Aden Emergency

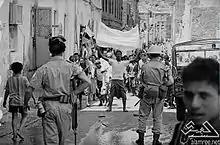
Street riots in Aden, 1967

By 1965, the RAF station RAF Khormaksar was operating nine squadrons, including transport units with helicopters and a number of Hawker Hunter fighter bomber aircraft. These were called in by the army for attacks on rebel positions in which they would use 60-pound high explosive rockets and their 30 mm ADEN cannon.